Unarmed Verses

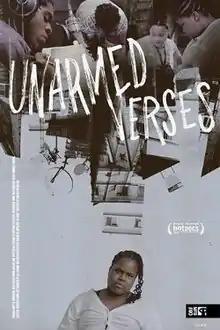

Unarmed Verses is a 2017 Canadian documentary film, directed by Charles Officer. The film centres on the predominantly Black Canadian former residents of Villaways, a Toronto Community Housing project which is undergoing demolition and revitalization.